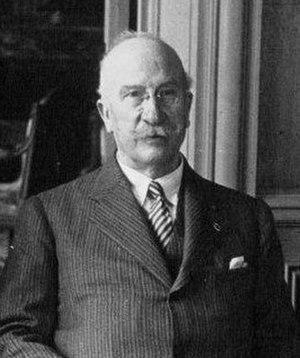
Alejandro Lerroux García était un journaliste et un homme d'État espagnol, dirigeant du Parti républicain radical durant la seconde république et chef du gouvernement de 1933 à 1935.